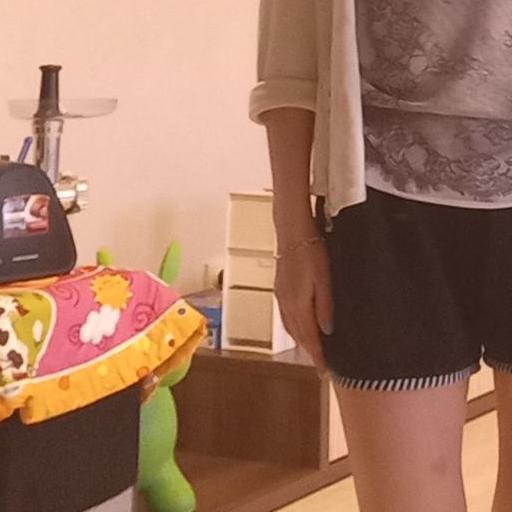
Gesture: no_gesture